Port of Tianjin

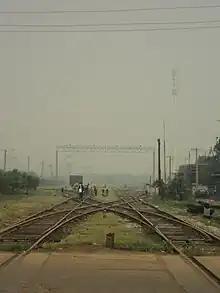
Internal port railroad approaching the Fourth Stevedoring Company wharf on the Beijiang Third Pier

Two main rail lines (First and Second Port Railroads: 进港一二线) serve the Beijiang and Nanjiang areas respectively. The Jinji Railway connects these lines as a de facto ring railroad. A web of around 60 kilometers of internal railways goes deep into the wharves and storage yards of the Beijiang area. The Nanjiang area is primarily connected through the Nanjiang Rail Bridge. This bridge was expanded to double-track in 2010 for an annual capacity of 70 million tonnes. A second bridge is under construction. Additionally, a conveyor belt corridor runs parallel to the railway, carrying coal and ore to the Bulk Logistics Center.